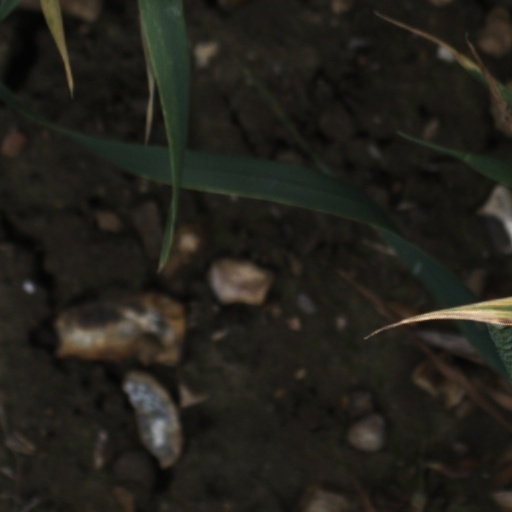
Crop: wheat